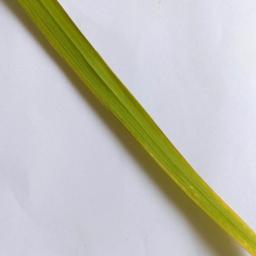
Label: Rice___Healthy